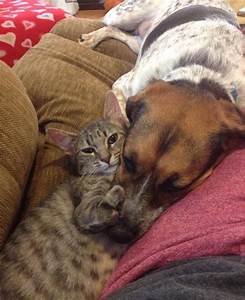
Label: cane